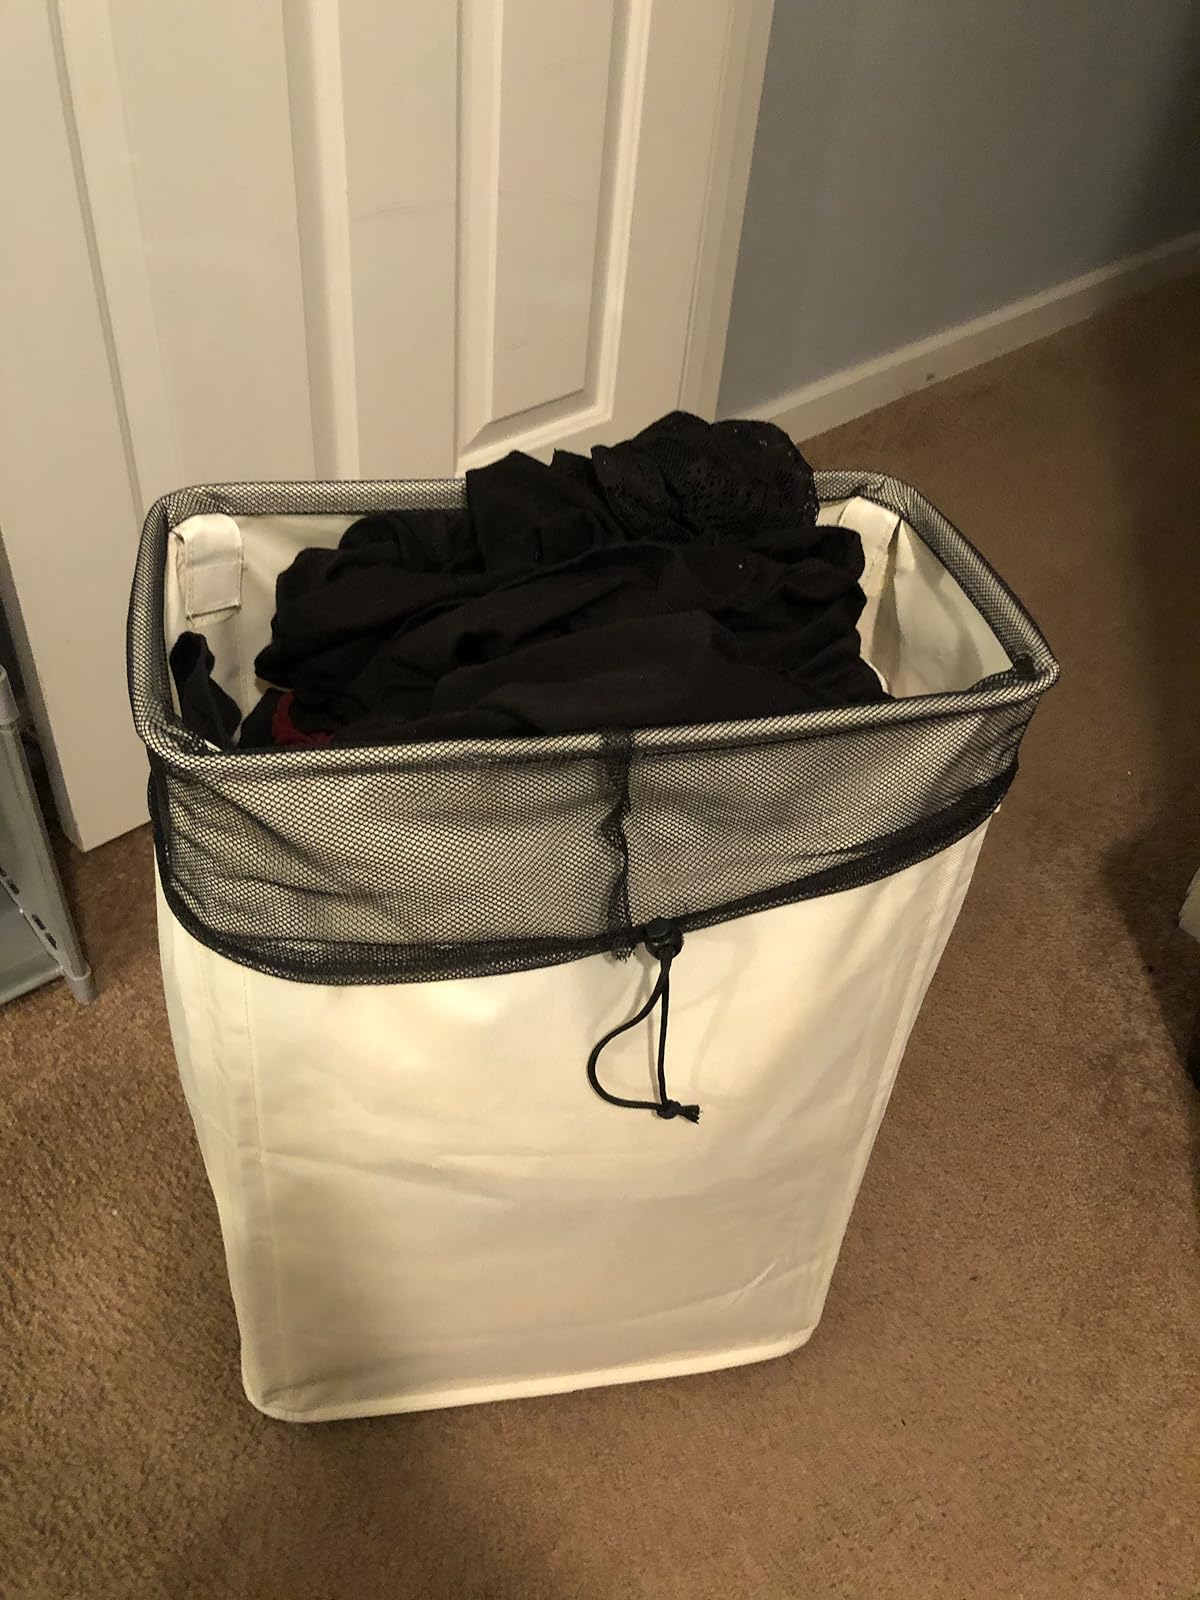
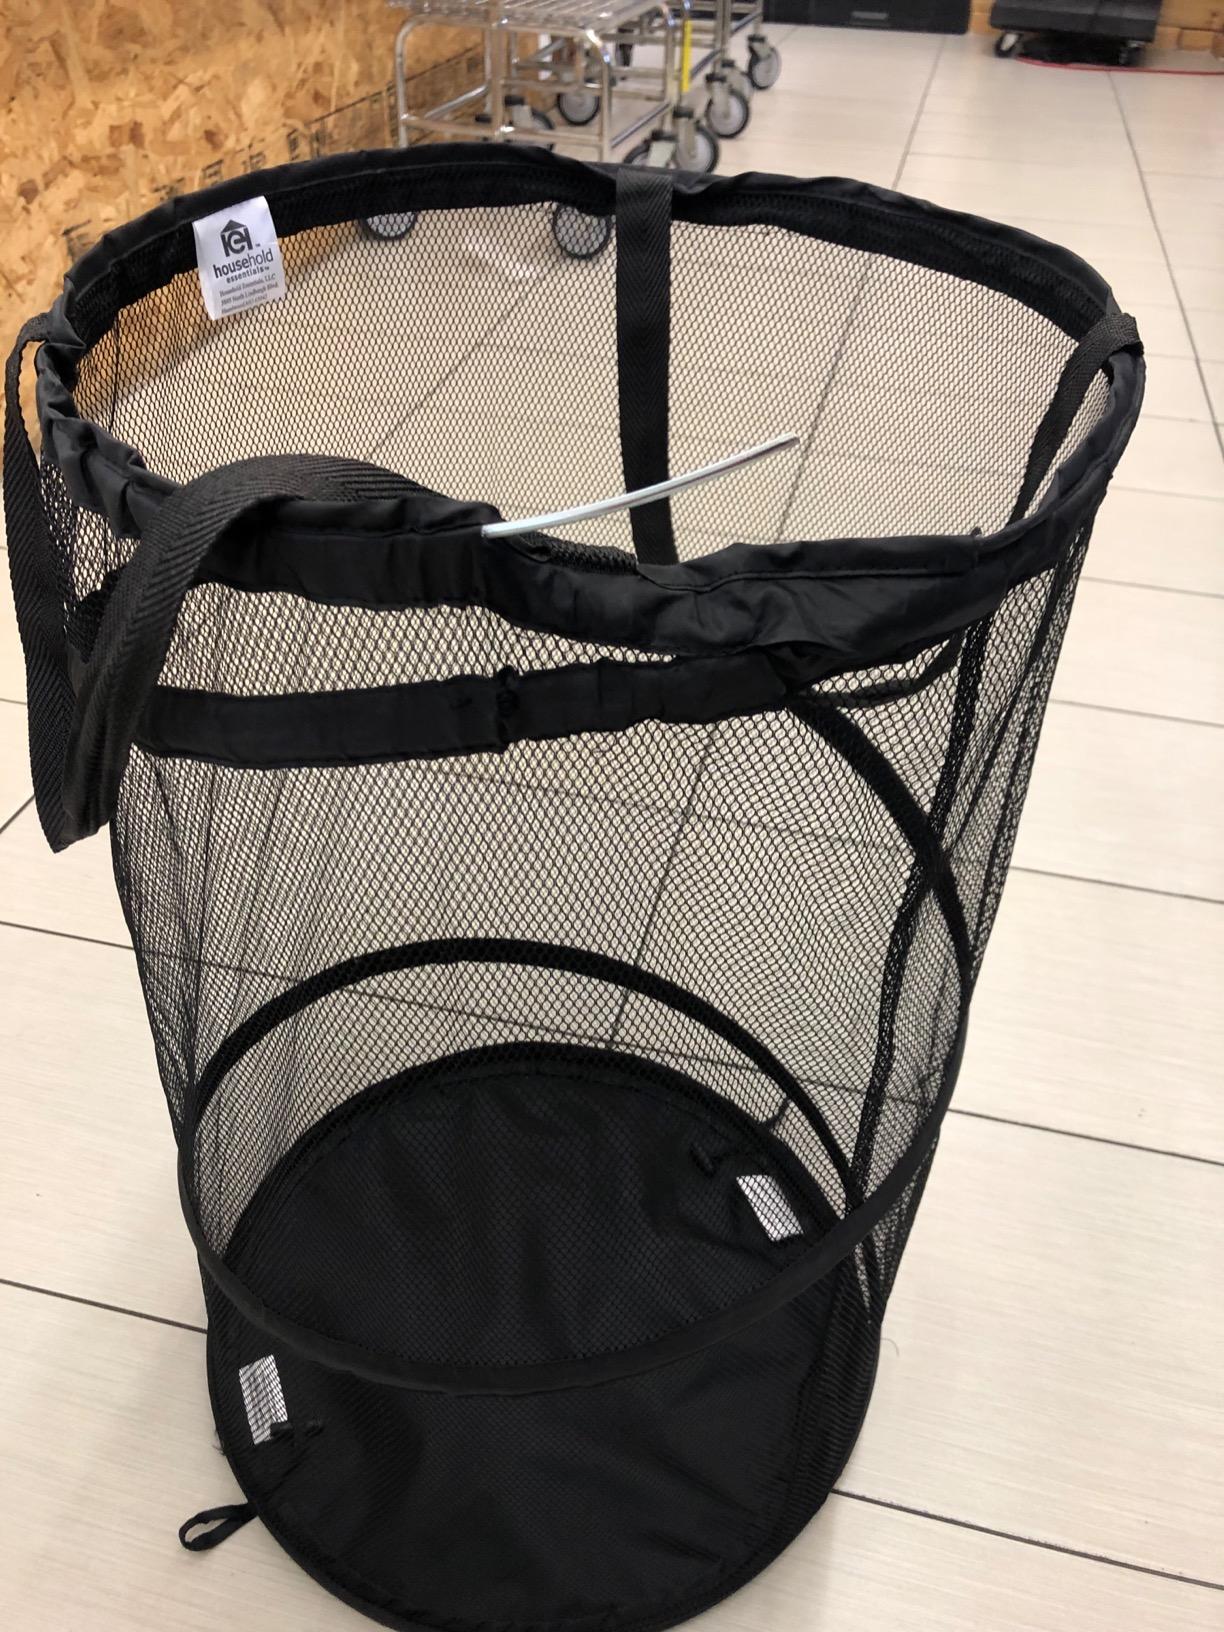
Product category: items_hamper
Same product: no